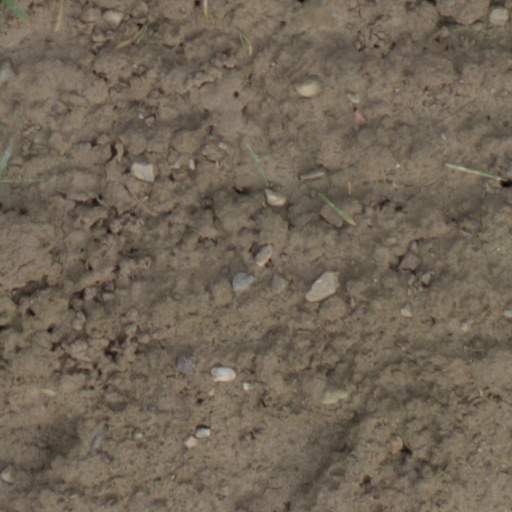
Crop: wheat